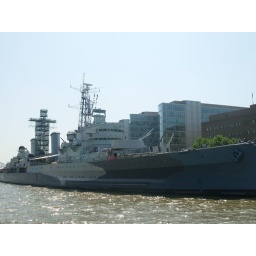
HMS Belfast used in WWII. Dave and the boys toured the boat while Helene took a much needed break.